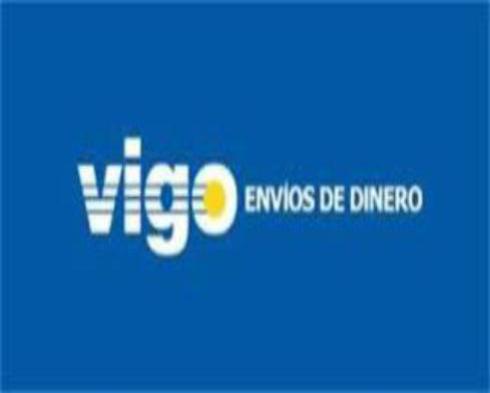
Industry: Others